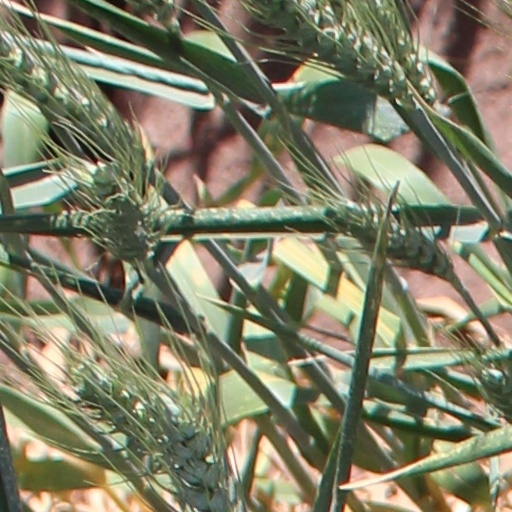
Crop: wheat